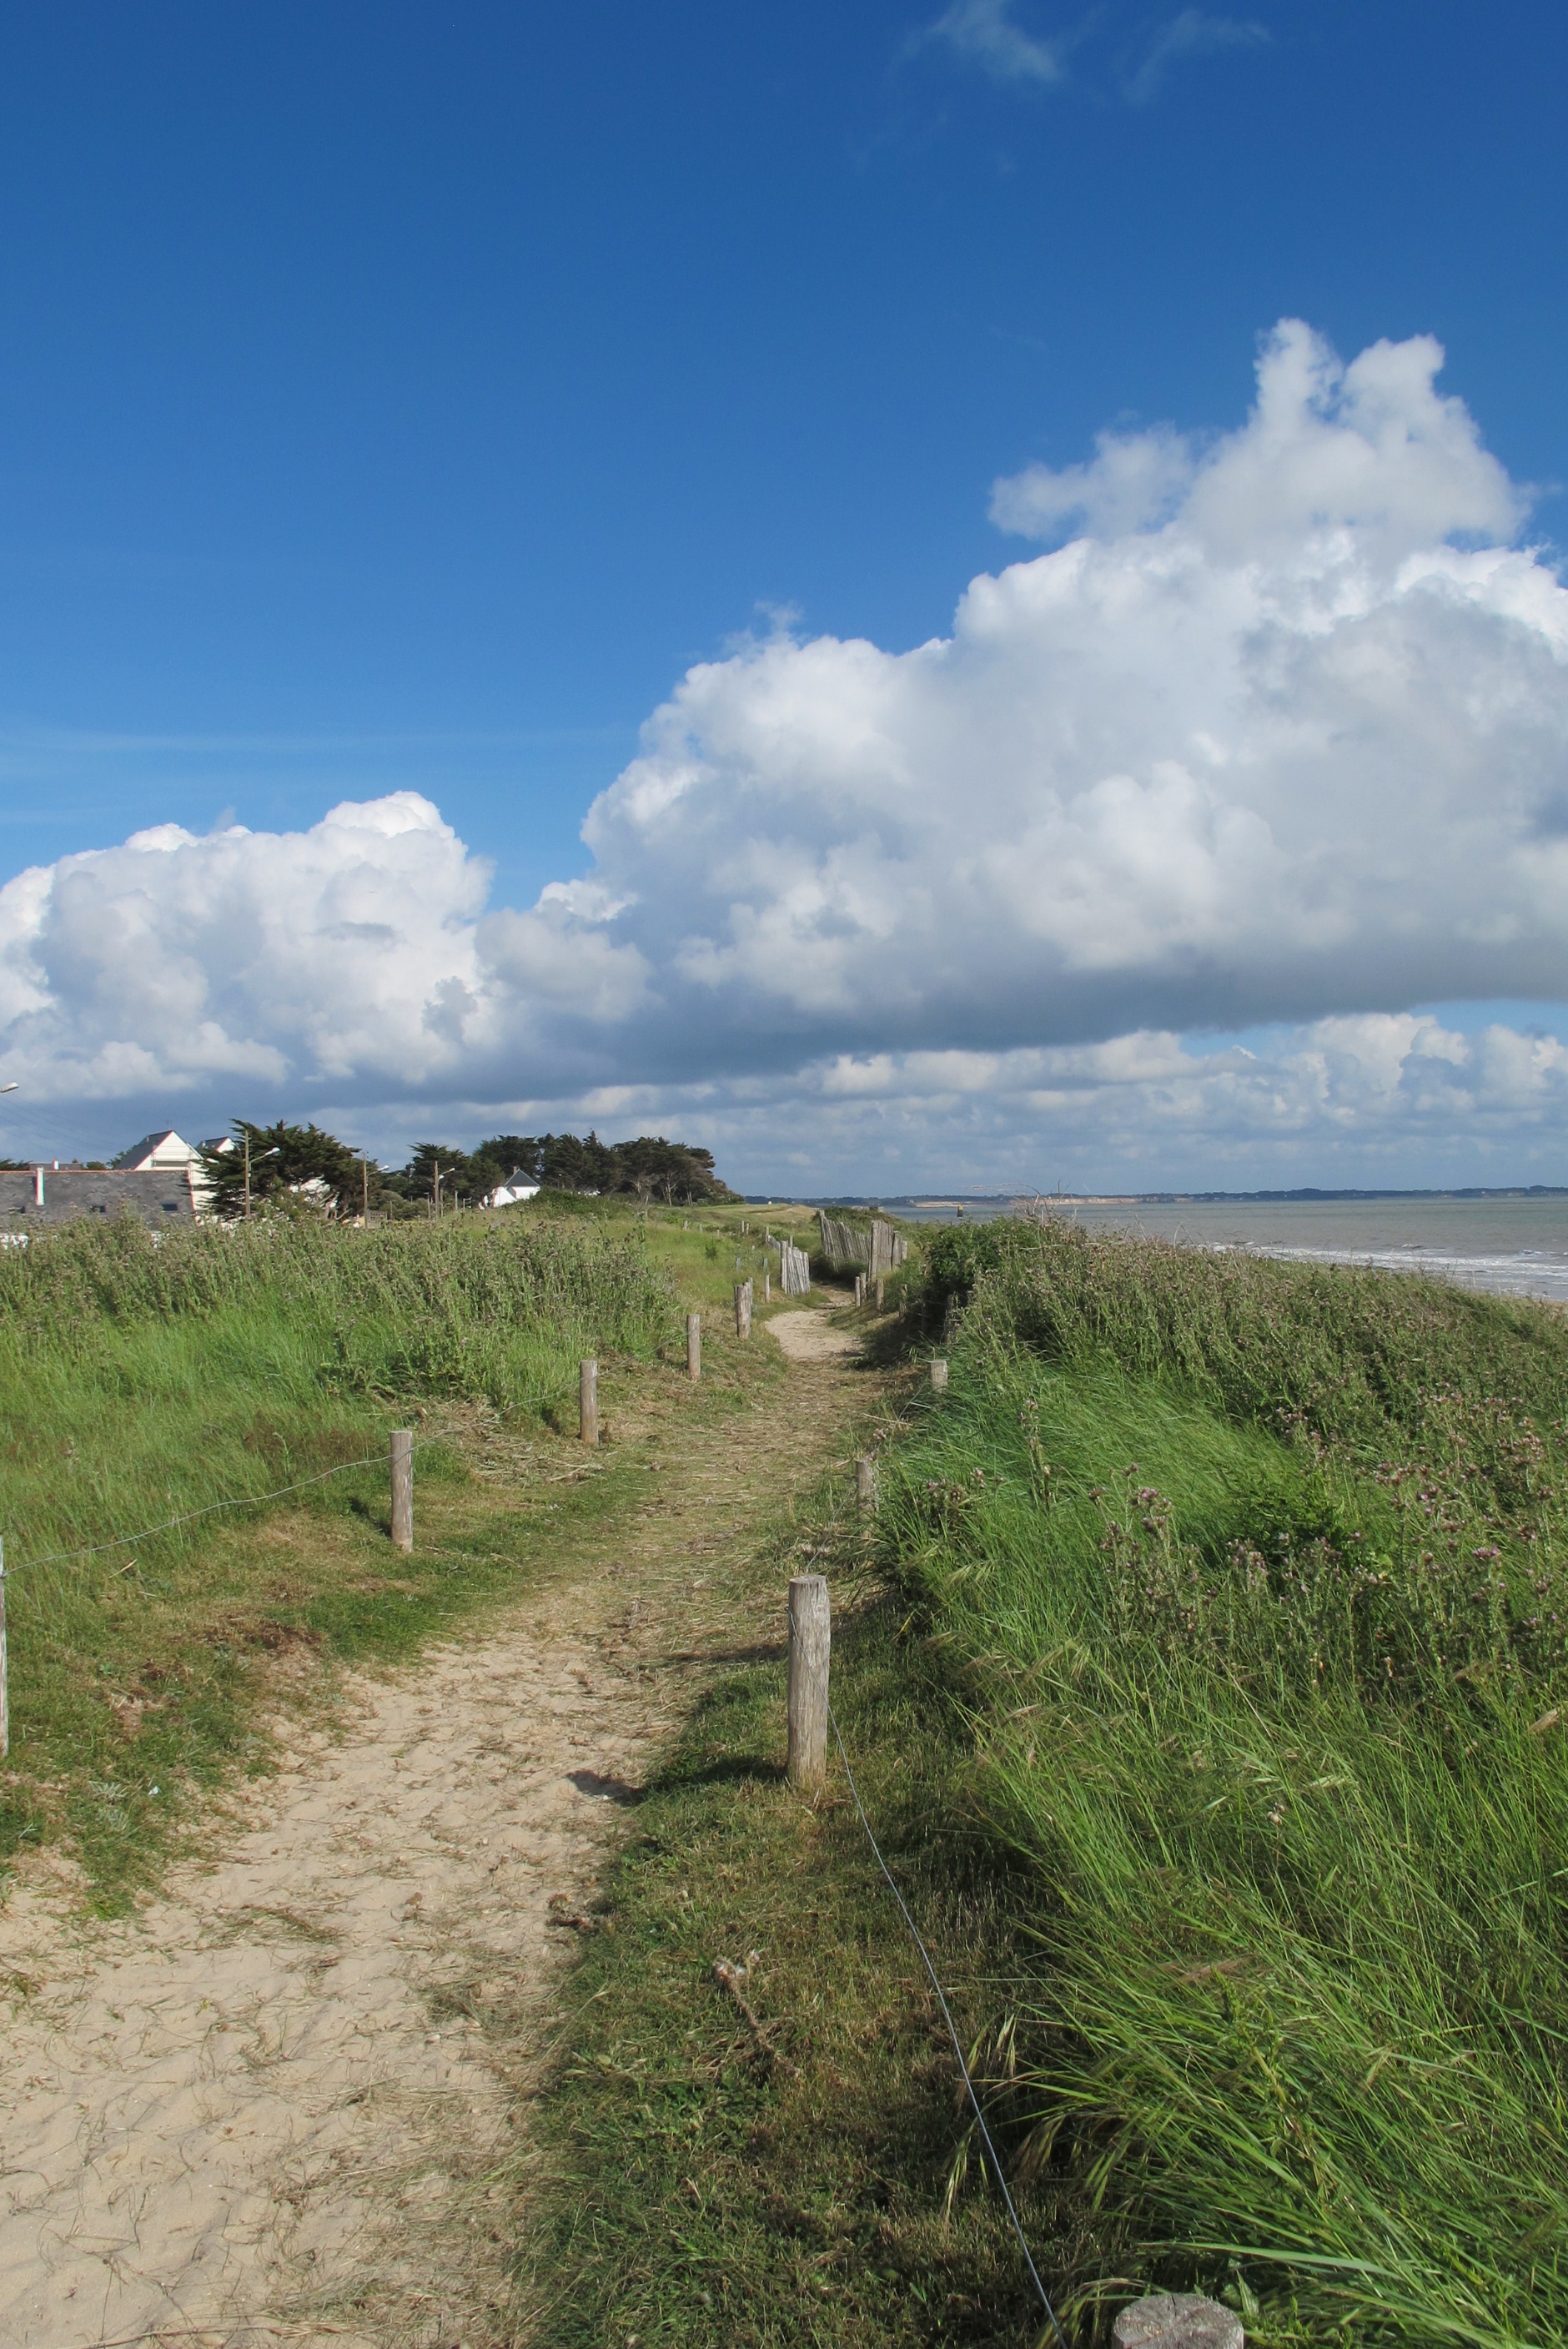
landscape, sea, coast, grass, horizon, mountain, cloud, sky, field, prairie, hill, soil, agriculture, terrain, ridge, waterway, plain, dunes, grassland, plateau, ecosystem, rural area, atlantic coast, grass seaside